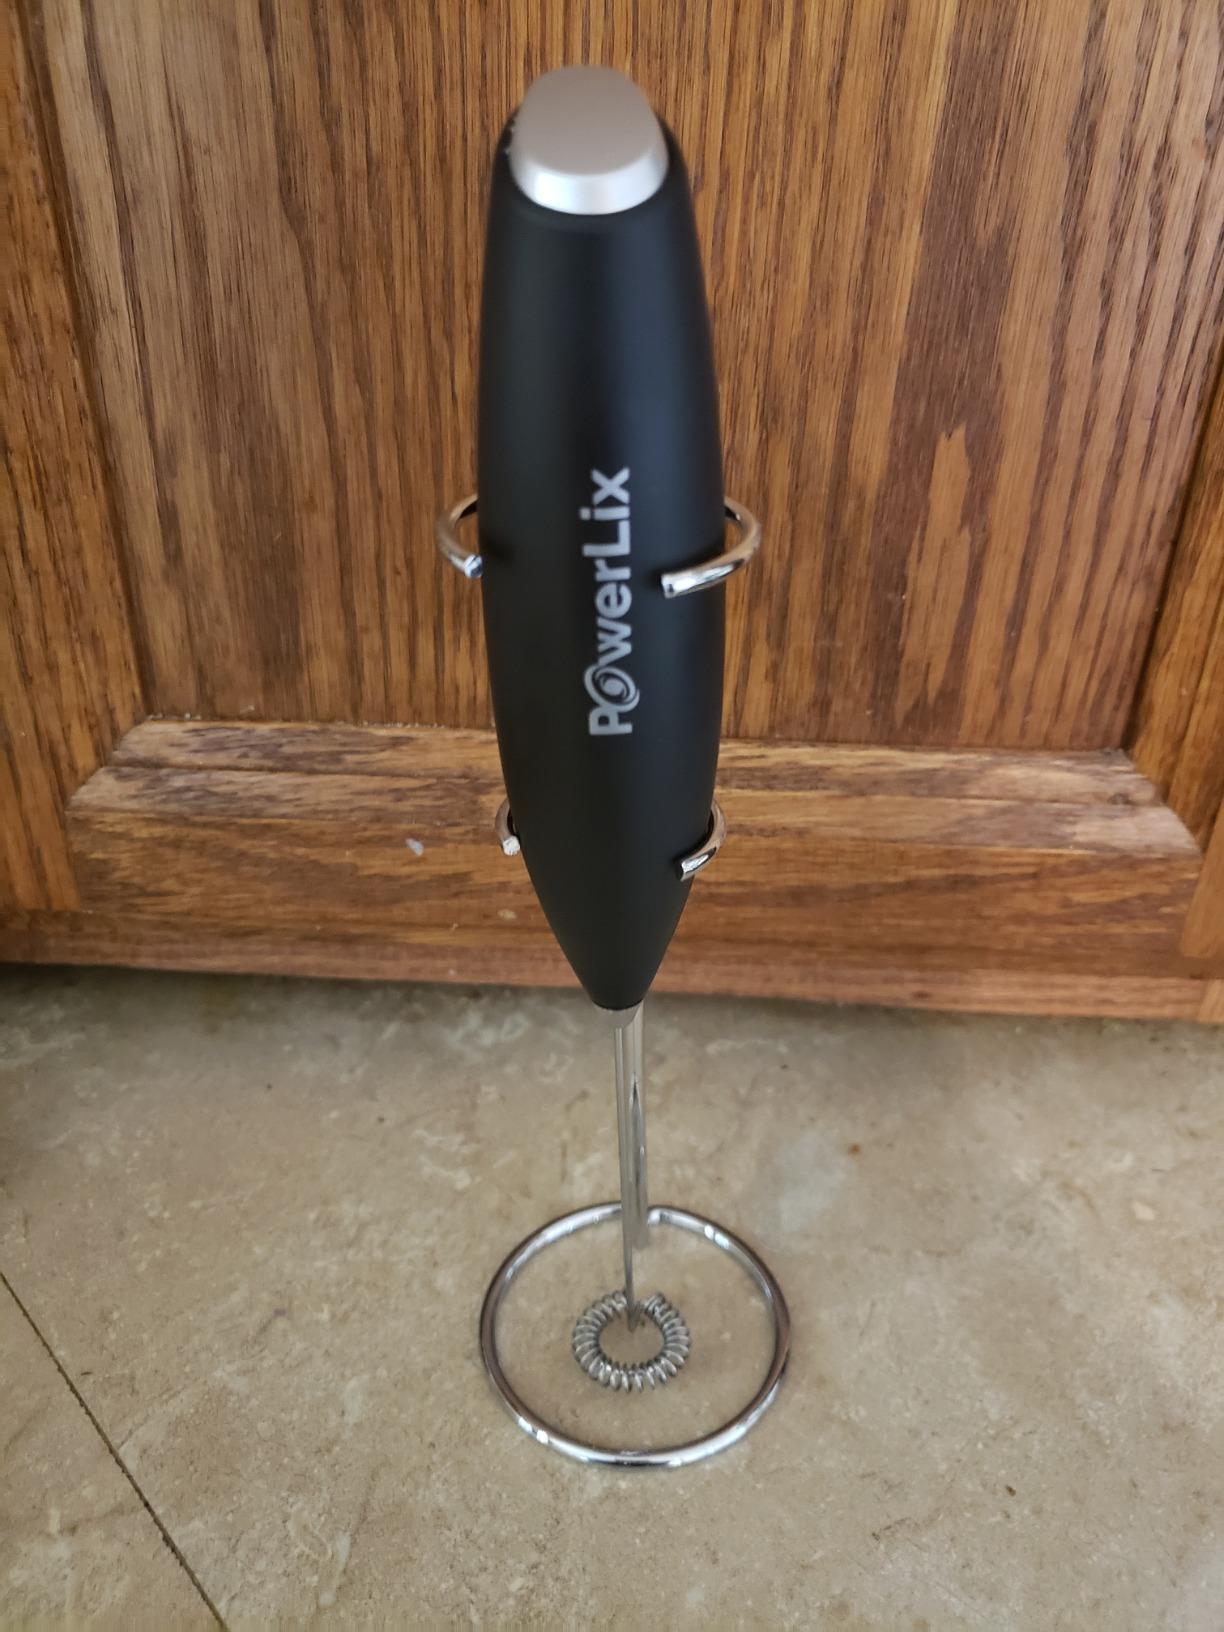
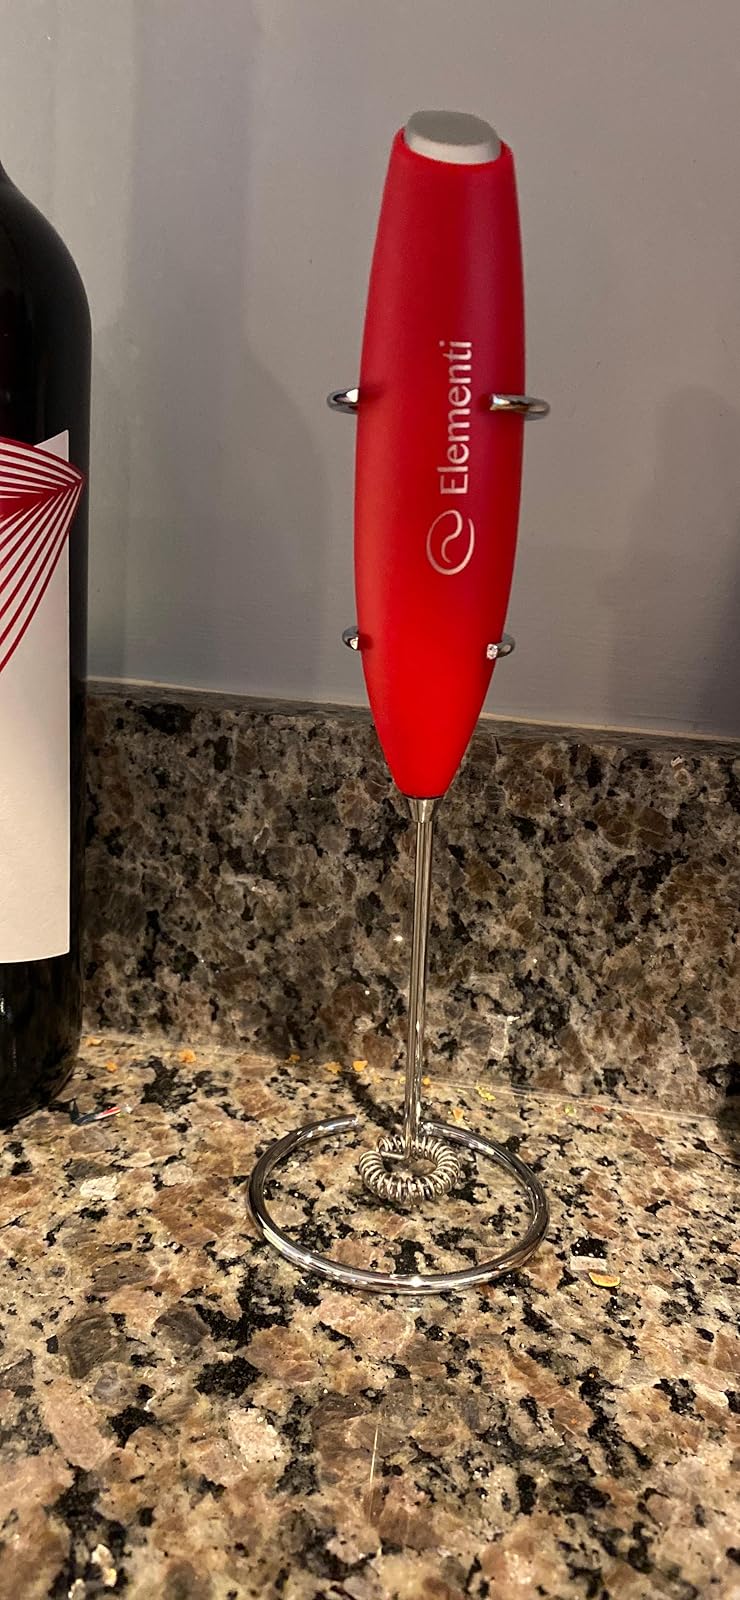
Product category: items_mixer
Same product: no